Jeffrey Fox

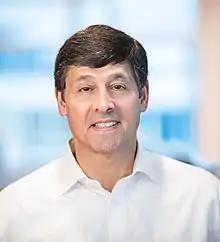

Jeff Fox is an American businessperson who presently serves as the CEO and founder of Circumference Group, overseeing the firm’s management and business strategy.